Unimog

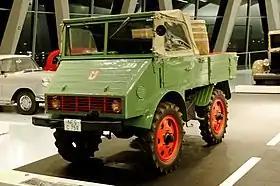
1948 Boehringer Unimog 70200

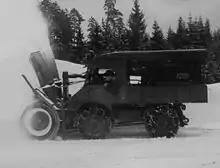
Unimog 401 with snow blower, c. 1955

Unimogs have been used in three kinds of competition: Dakar Rally and other desert , mud bogging, and slow-moving Truck Trials over obstacles.